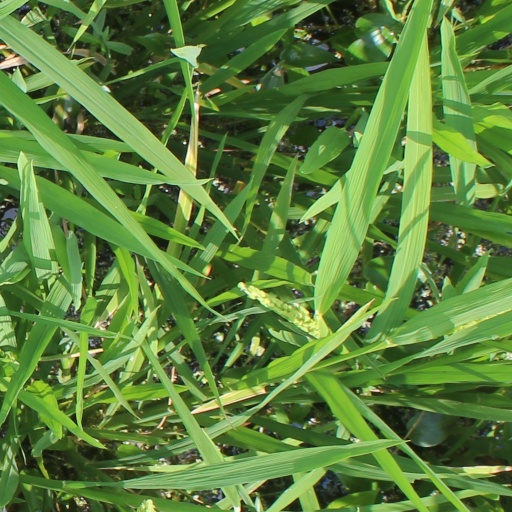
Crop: rice